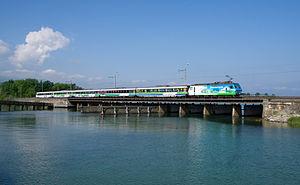
Le Voralpen-Express est un train, littéralement l'Express des Préalpes, qui relie depuis 1992 Lucerne, sur les bords du lac des Quatre-Cantons, à Saint-Gall. Jusqu'au changement d'horaire du 15 décembre 2013, il roulait jusqu'à Romanshorn, sur le lac de Constance.
Les Re 4/4 KTU sont des locomotives électriques construites pour certains chemins de fer privés suisses. Elles sont surnommées KTU, pour Konzessionierte Transport-Unternehmungen, soit Entreprises de transport concessionnaires, les chemins de fer suisses dont ne font pas partie les CFF.